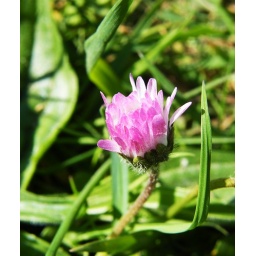
Leafless,hairy flower-stalk with a single flower-head yellow disc ringed by white rays often tipped red,...